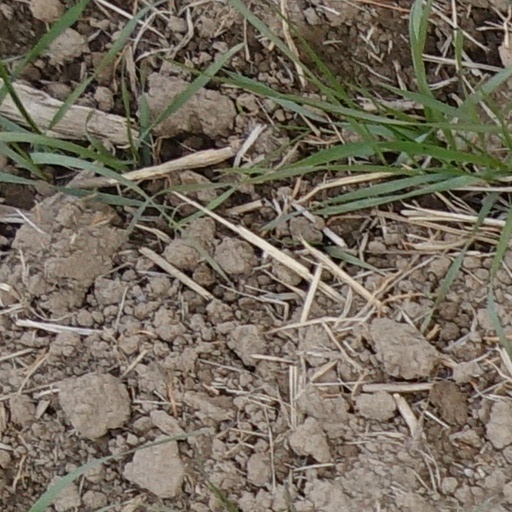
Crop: wheat